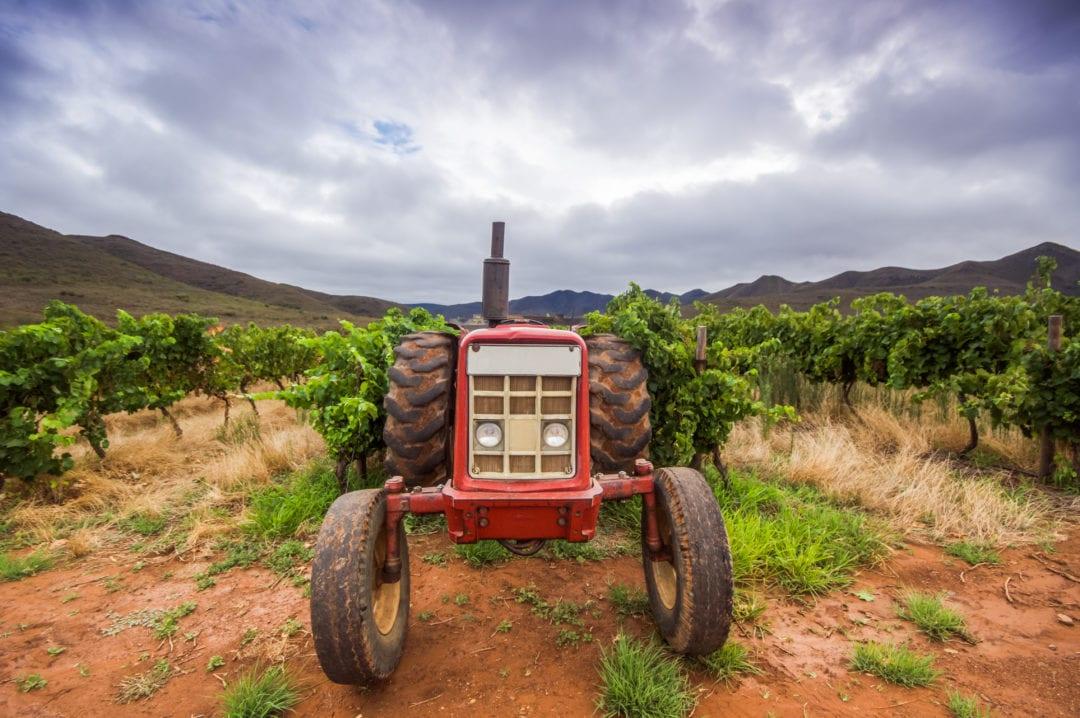
Trekta lililopo katika eneo la shamba, linalofanya kazi ya kulima na hivyo kuongeza ufanisi wa uzalishaji wa mazao, kwa kilimo endelevu na chenye tija, na pia hupunguza nguvu kazi za wakulima katika shughuli nzima ya kilimo.